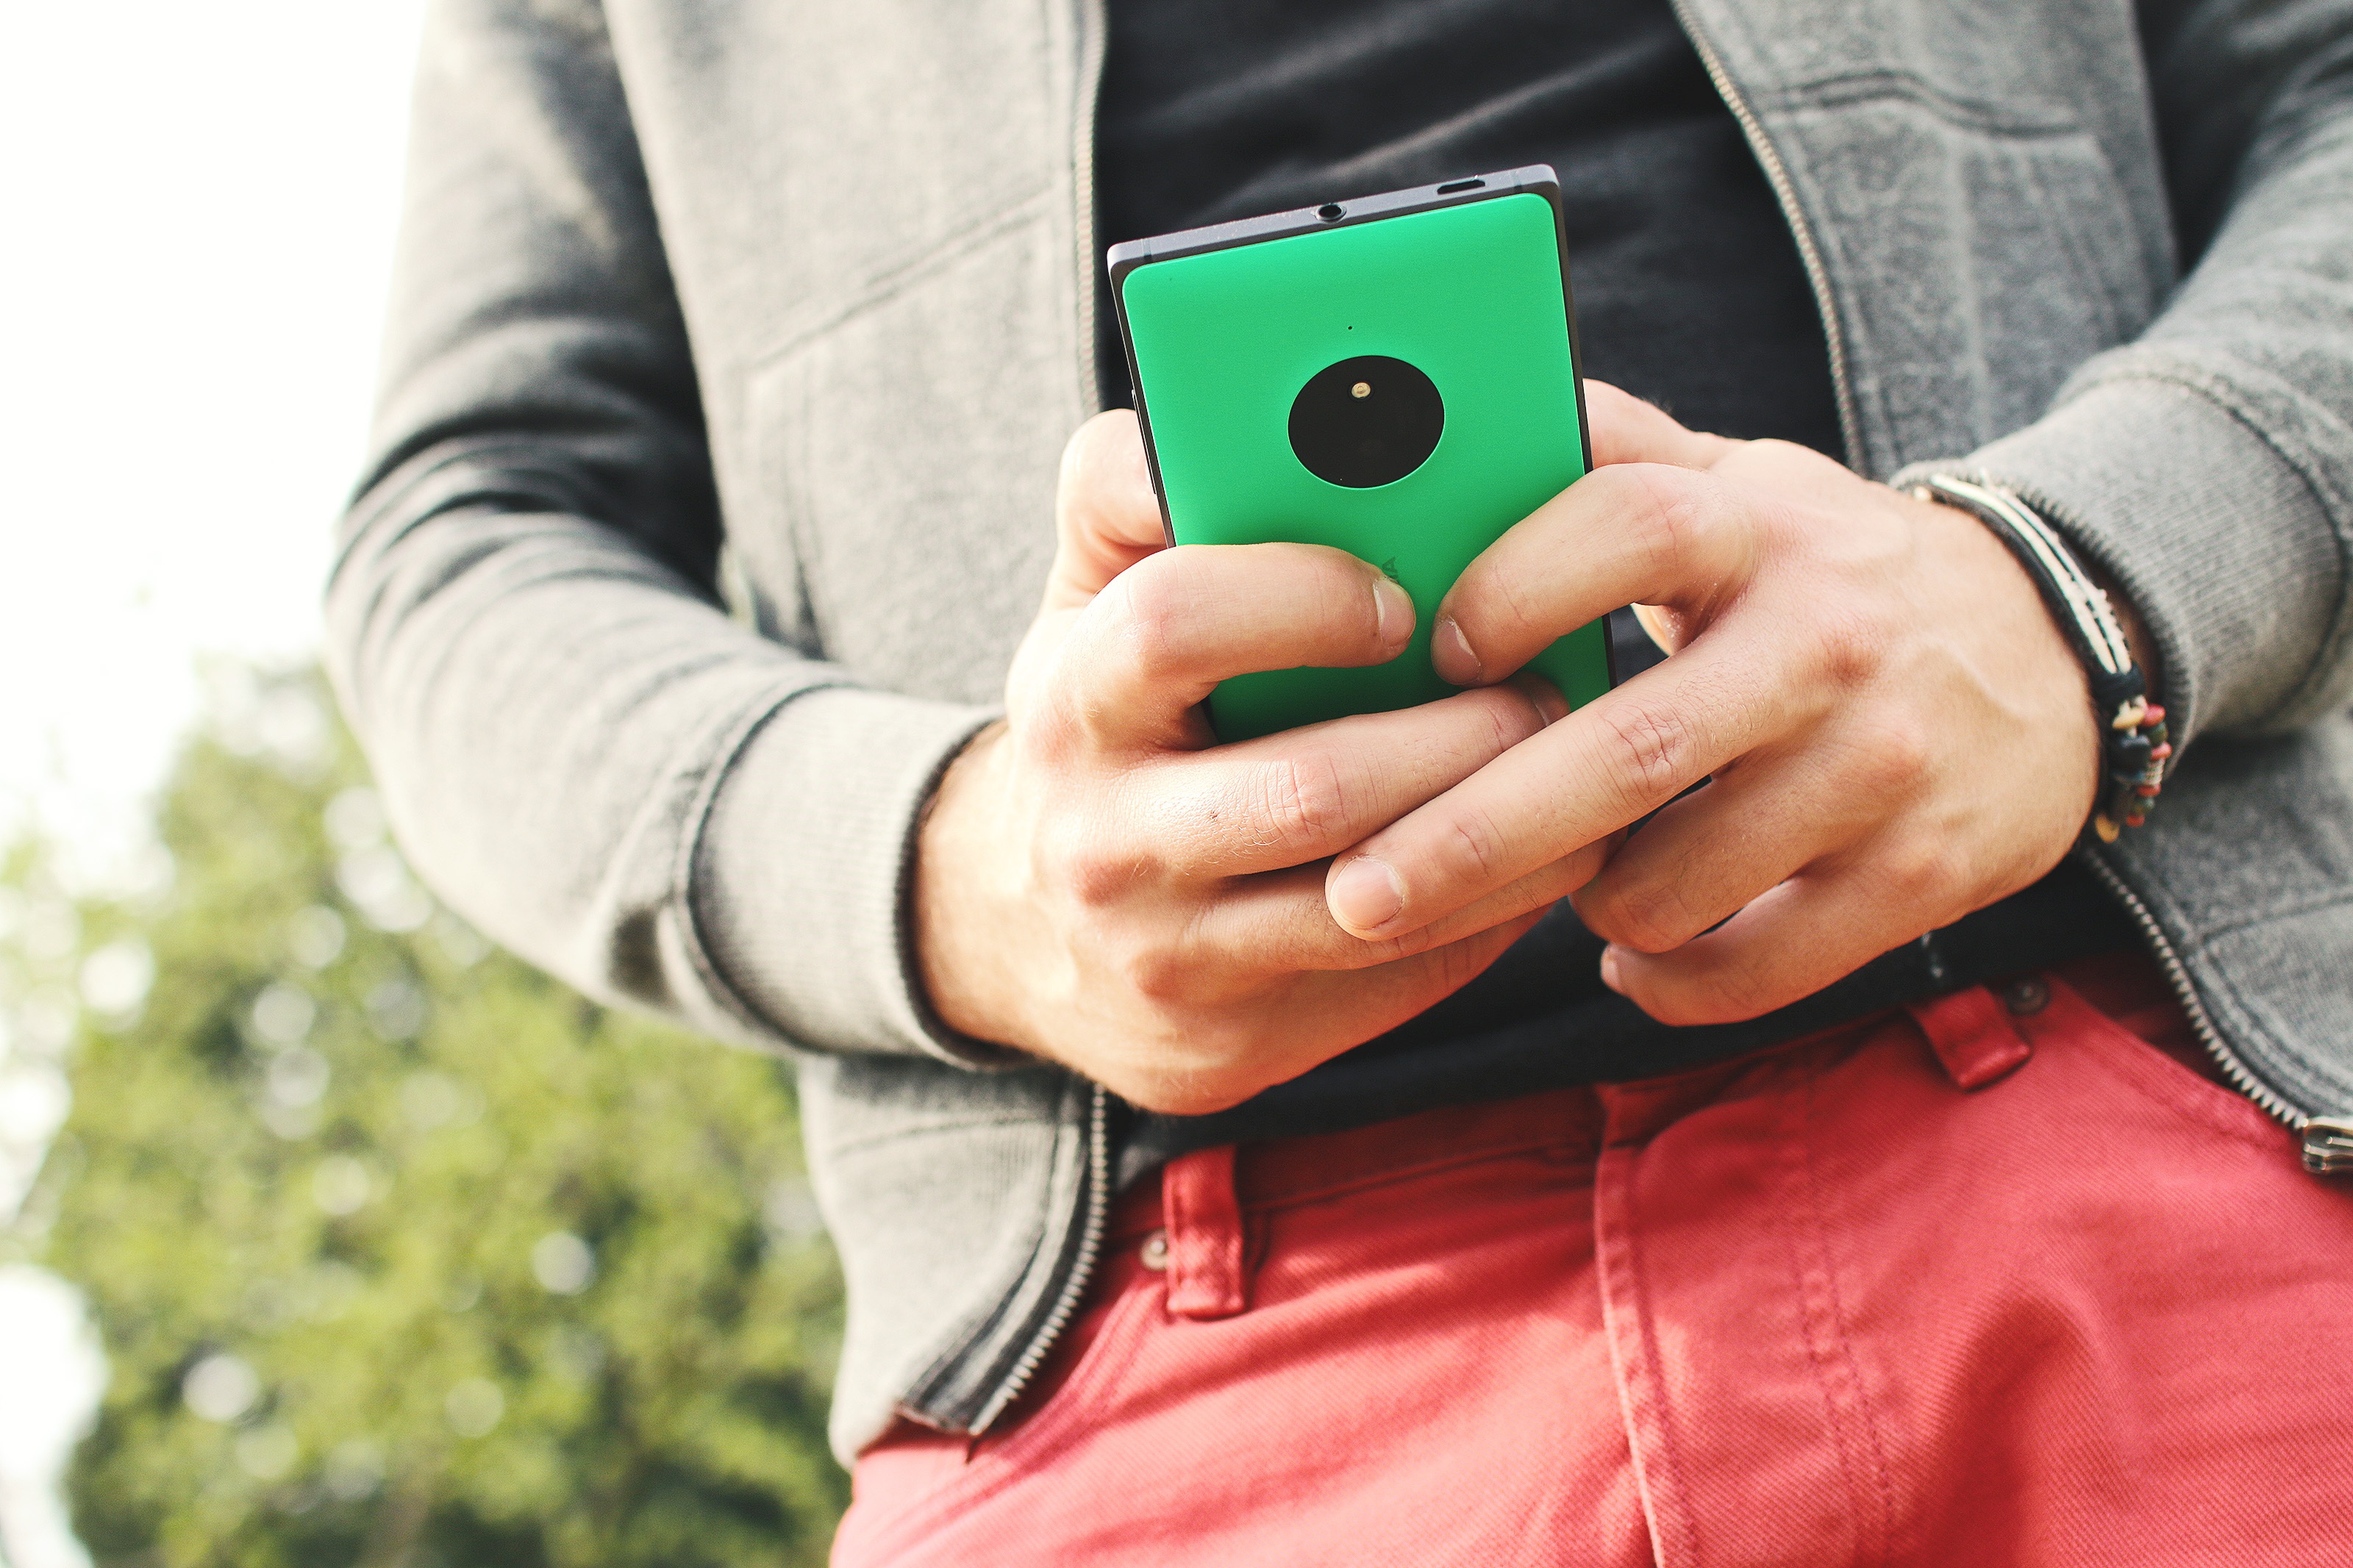
smartphone, mobile, hand, man, people, technology, web, internet, young, touch, finger, phone, telephone, communication, electronic, device, design, wireless, smart, lumia, using, nokia